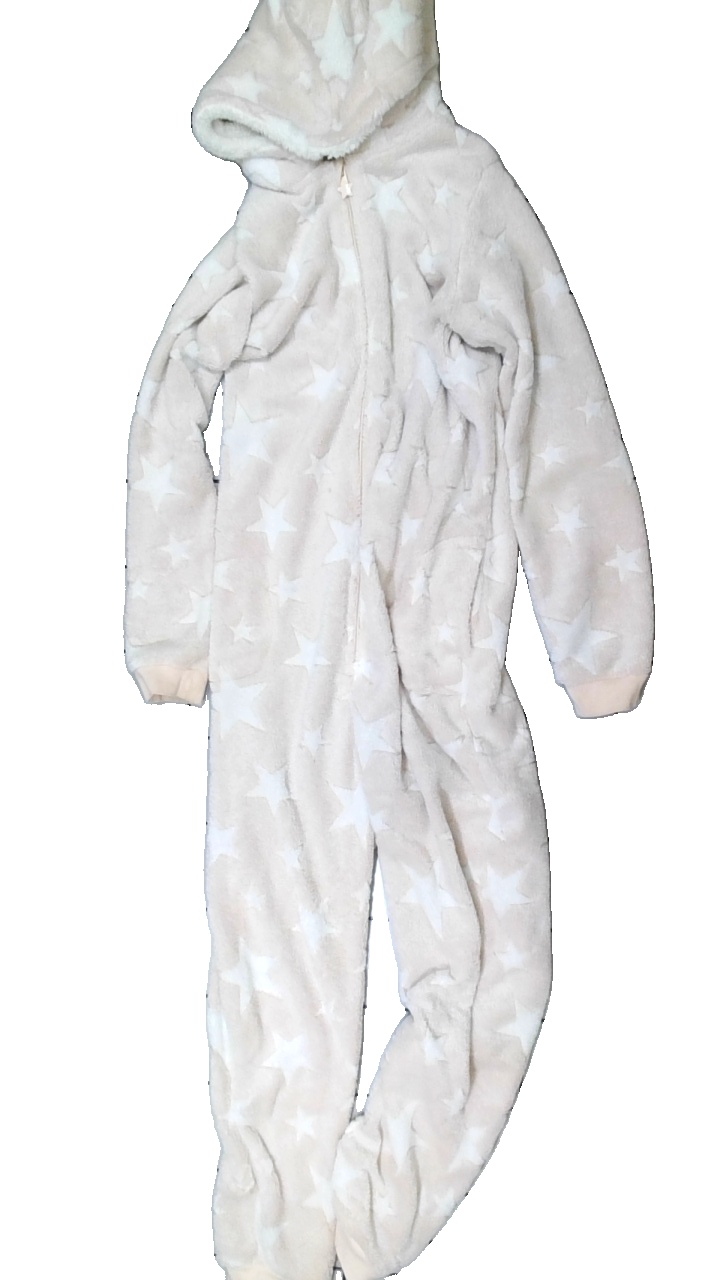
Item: Hoodie (Children)
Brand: Pepperts
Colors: White, Pink
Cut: Regular
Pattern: Dots
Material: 100% polyester
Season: Winter
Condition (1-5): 4
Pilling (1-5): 5
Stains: Minor
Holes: Minor
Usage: Recycle
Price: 50-100